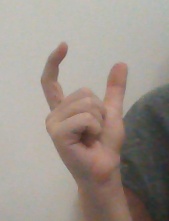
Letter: nun